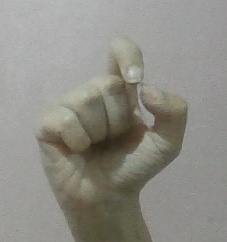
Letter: fa